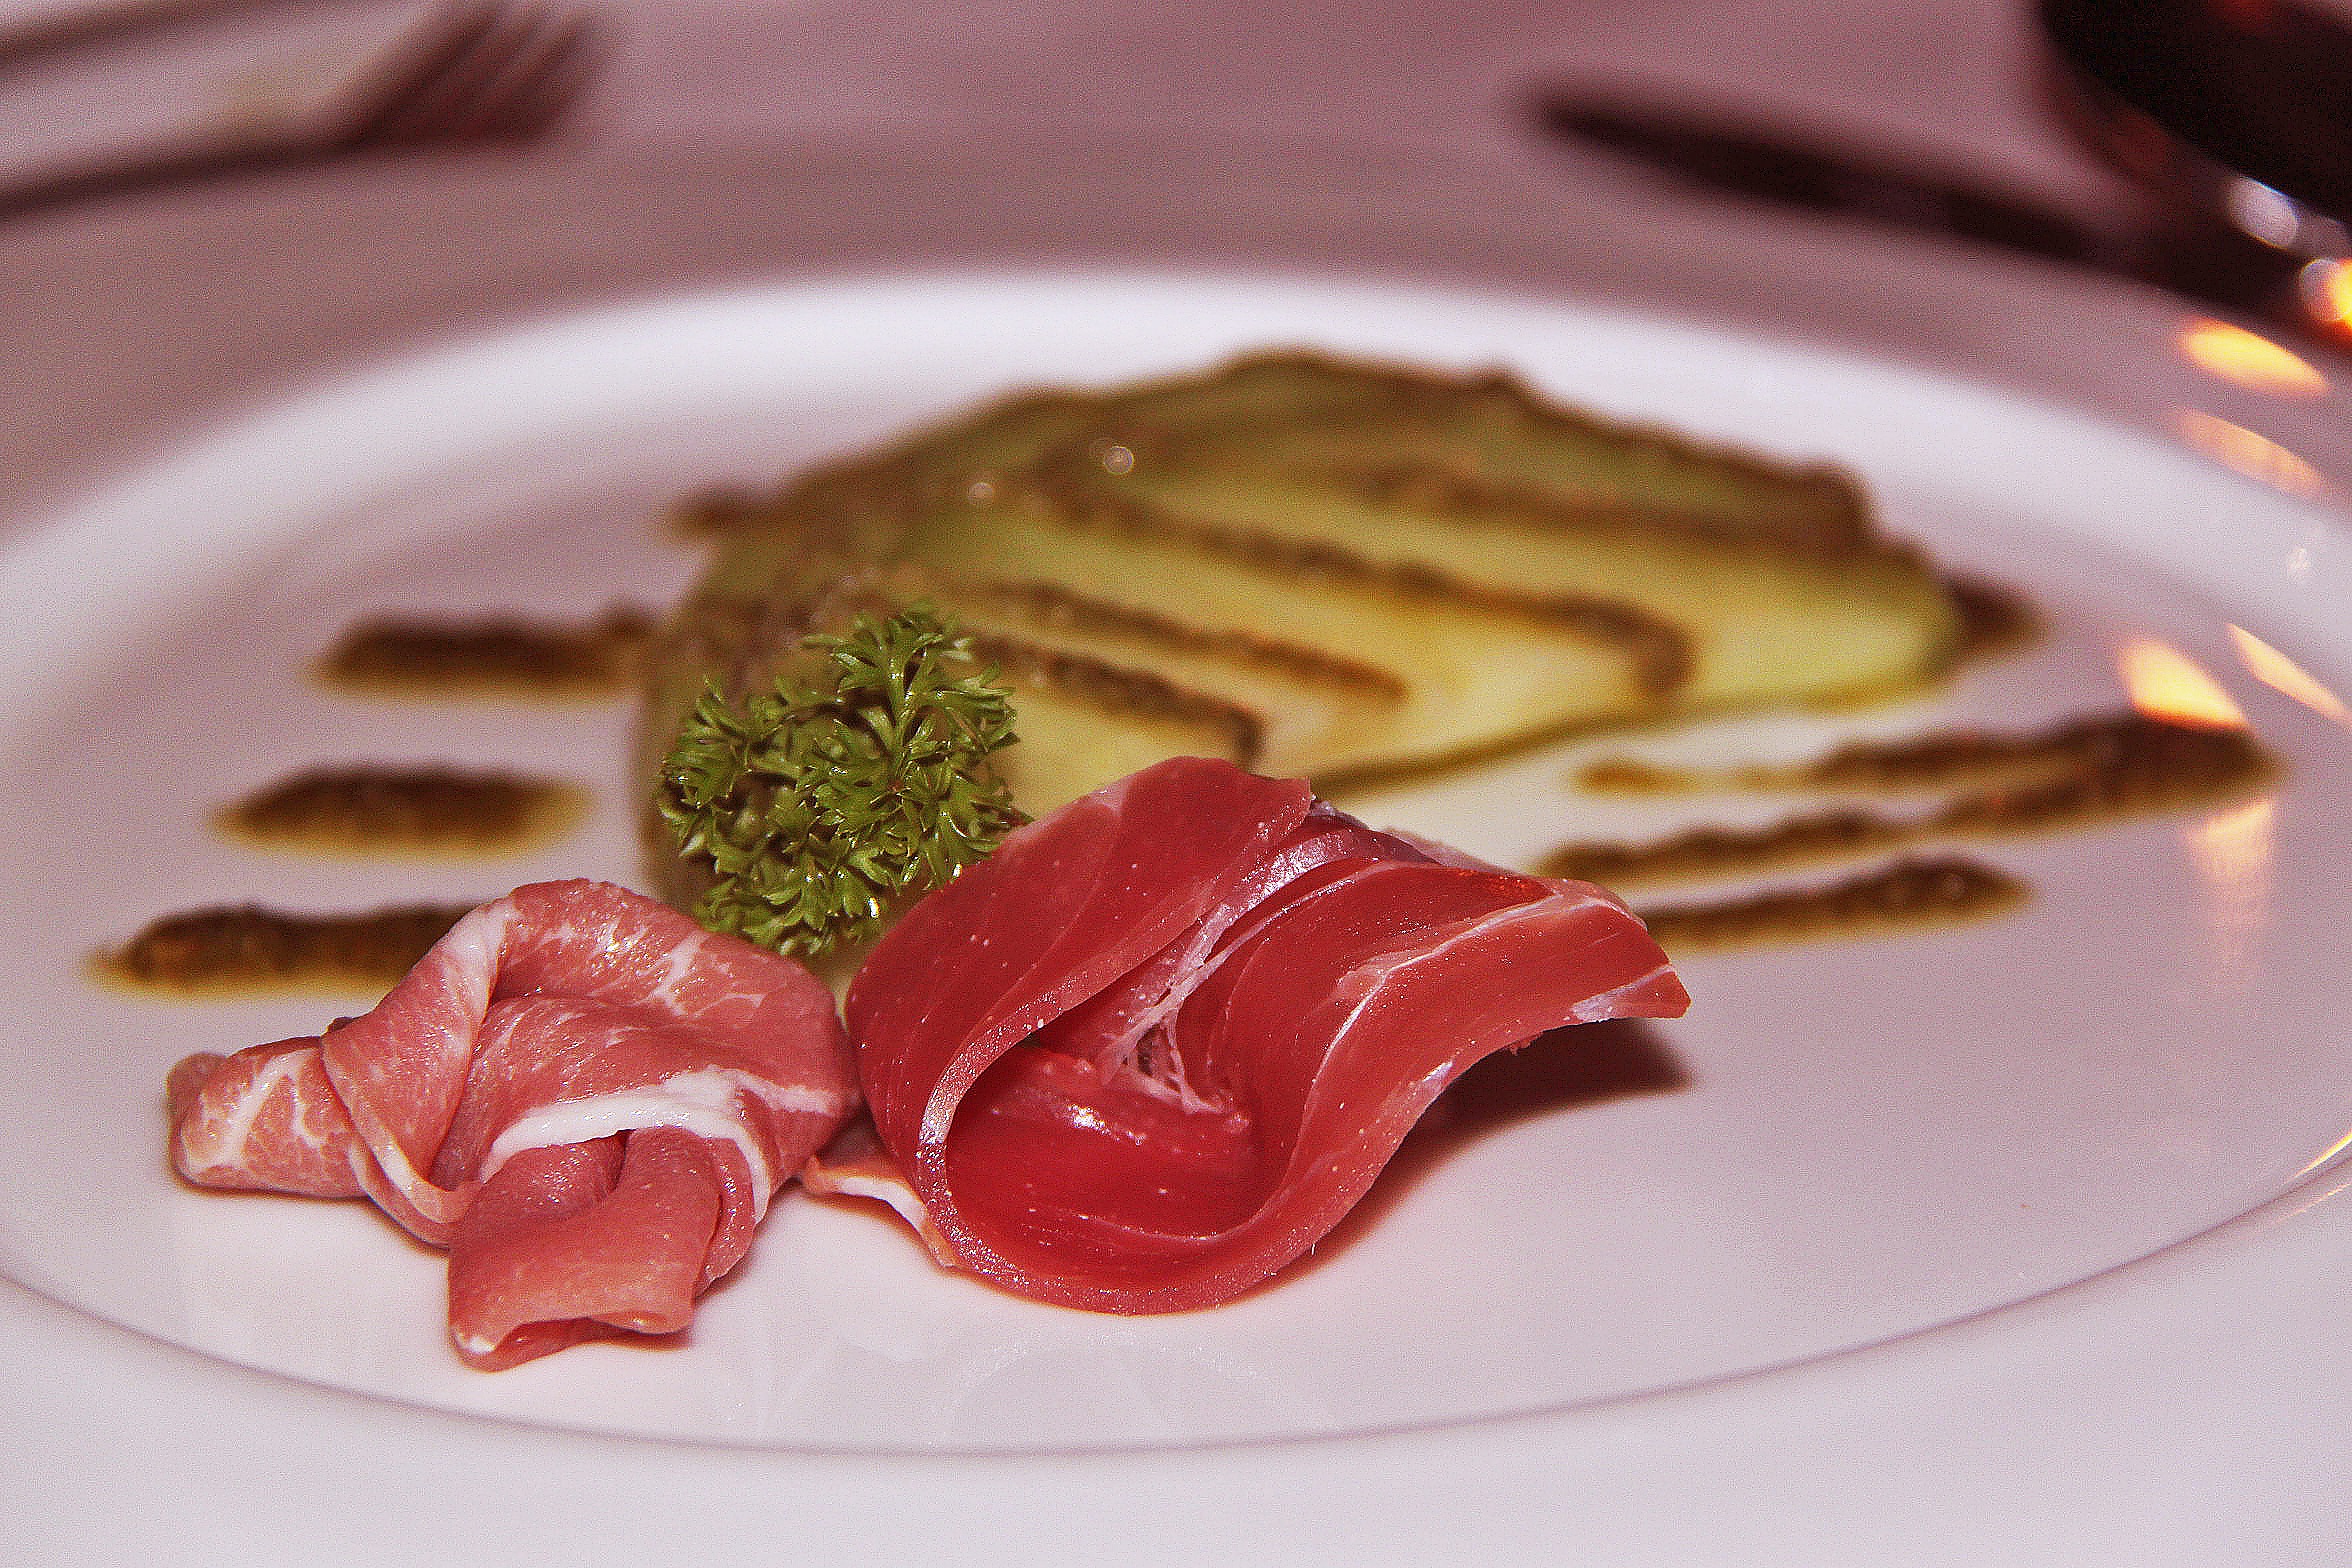
restaurant, travel, coastline, dish, meal, food, fresh, breakfast, gourmet, meat, cuisine, delicious, sashimi, vegetables, dinner, raw, yummy, maldives, 3 course dinner